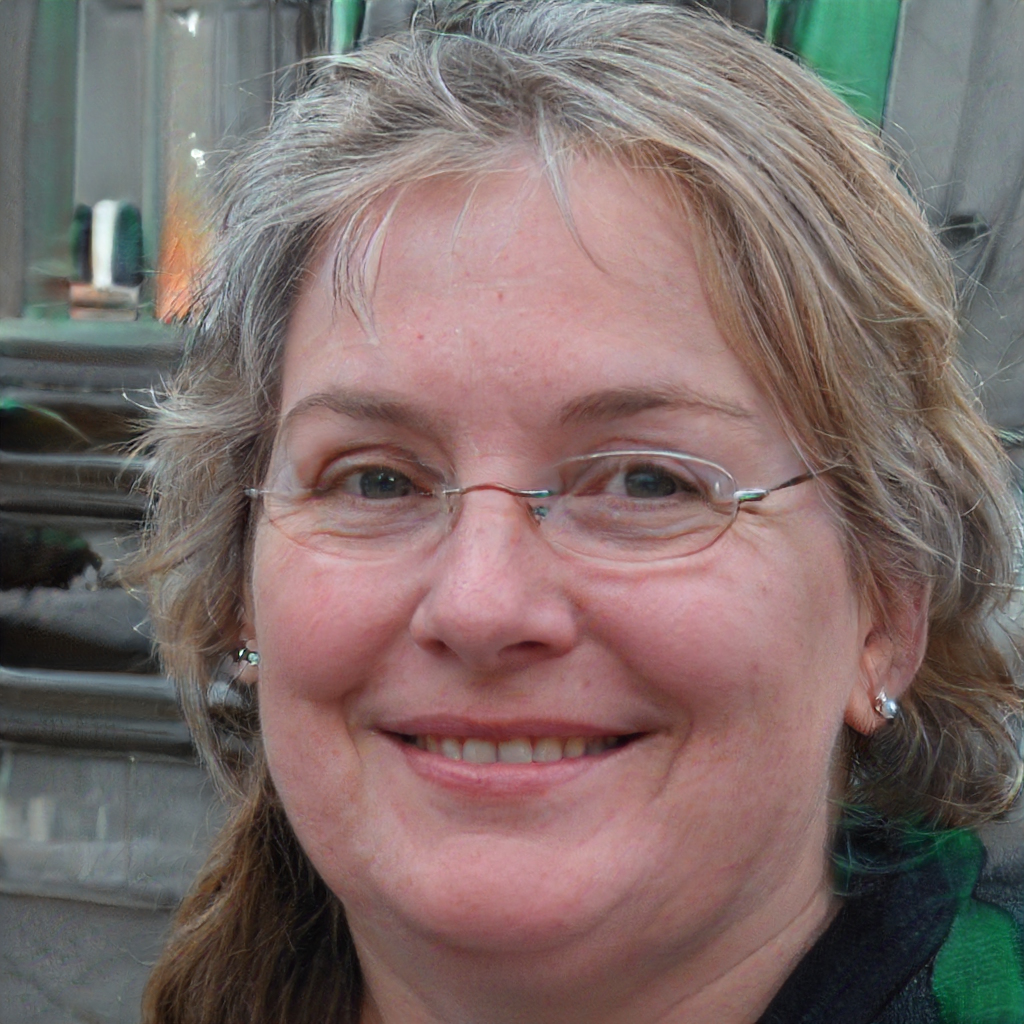
Gender: Female